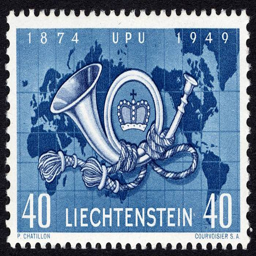
Liechtenstein PostalMuseum